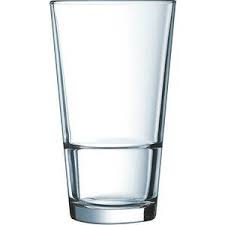
Label: glass